Gianna Nannini

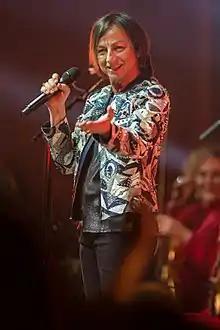
Nannini performing in 2017

Gianna Nannini (born 14 June 1954) is an Italian singer and songwriter. Her most notable songs include "America" (1979), "Fotoromanza" (1984), "I maschi" (1987), "Meravigliosa creatura" (1995), "Sei nell'anima" (2006) and "Bello e impossibile" (1986). The latter became a hit across Europe, especially in Austria, Germany, Italy and Switzerland.